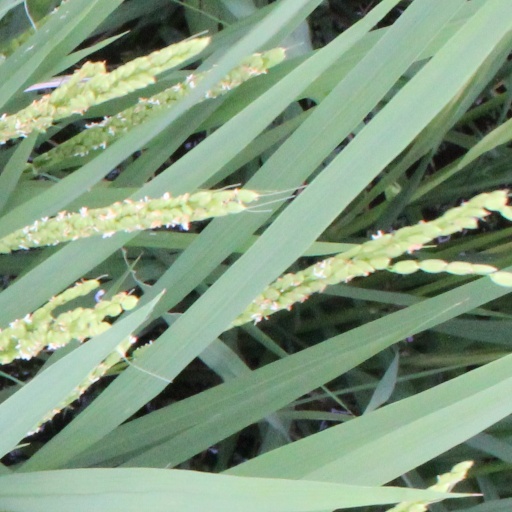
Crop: rice